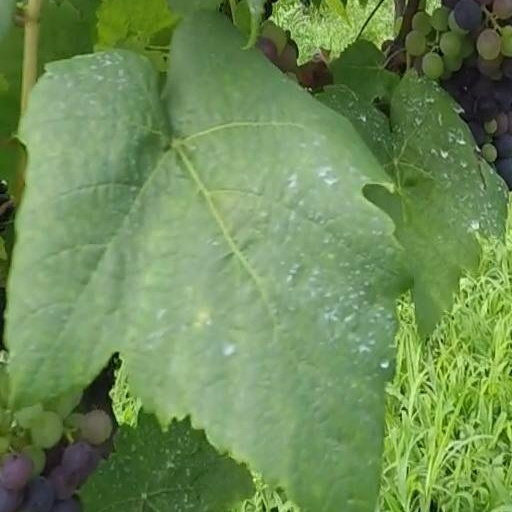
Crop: grape